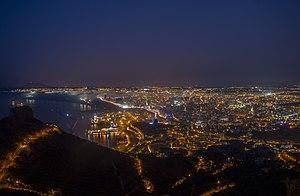
Oran et « la Joyeuse », est la deuxième plus grande ville d’Algérie et une des plus importantes villes du Maghreb. C'est une ville portuaire de la mer Méditerranée, située dans le nord-ouest de l'Algérie, à 432 km de la capitale Alger, et le chef-lieu de la wilaya du même nom, en bordure du golfe d'Oran.